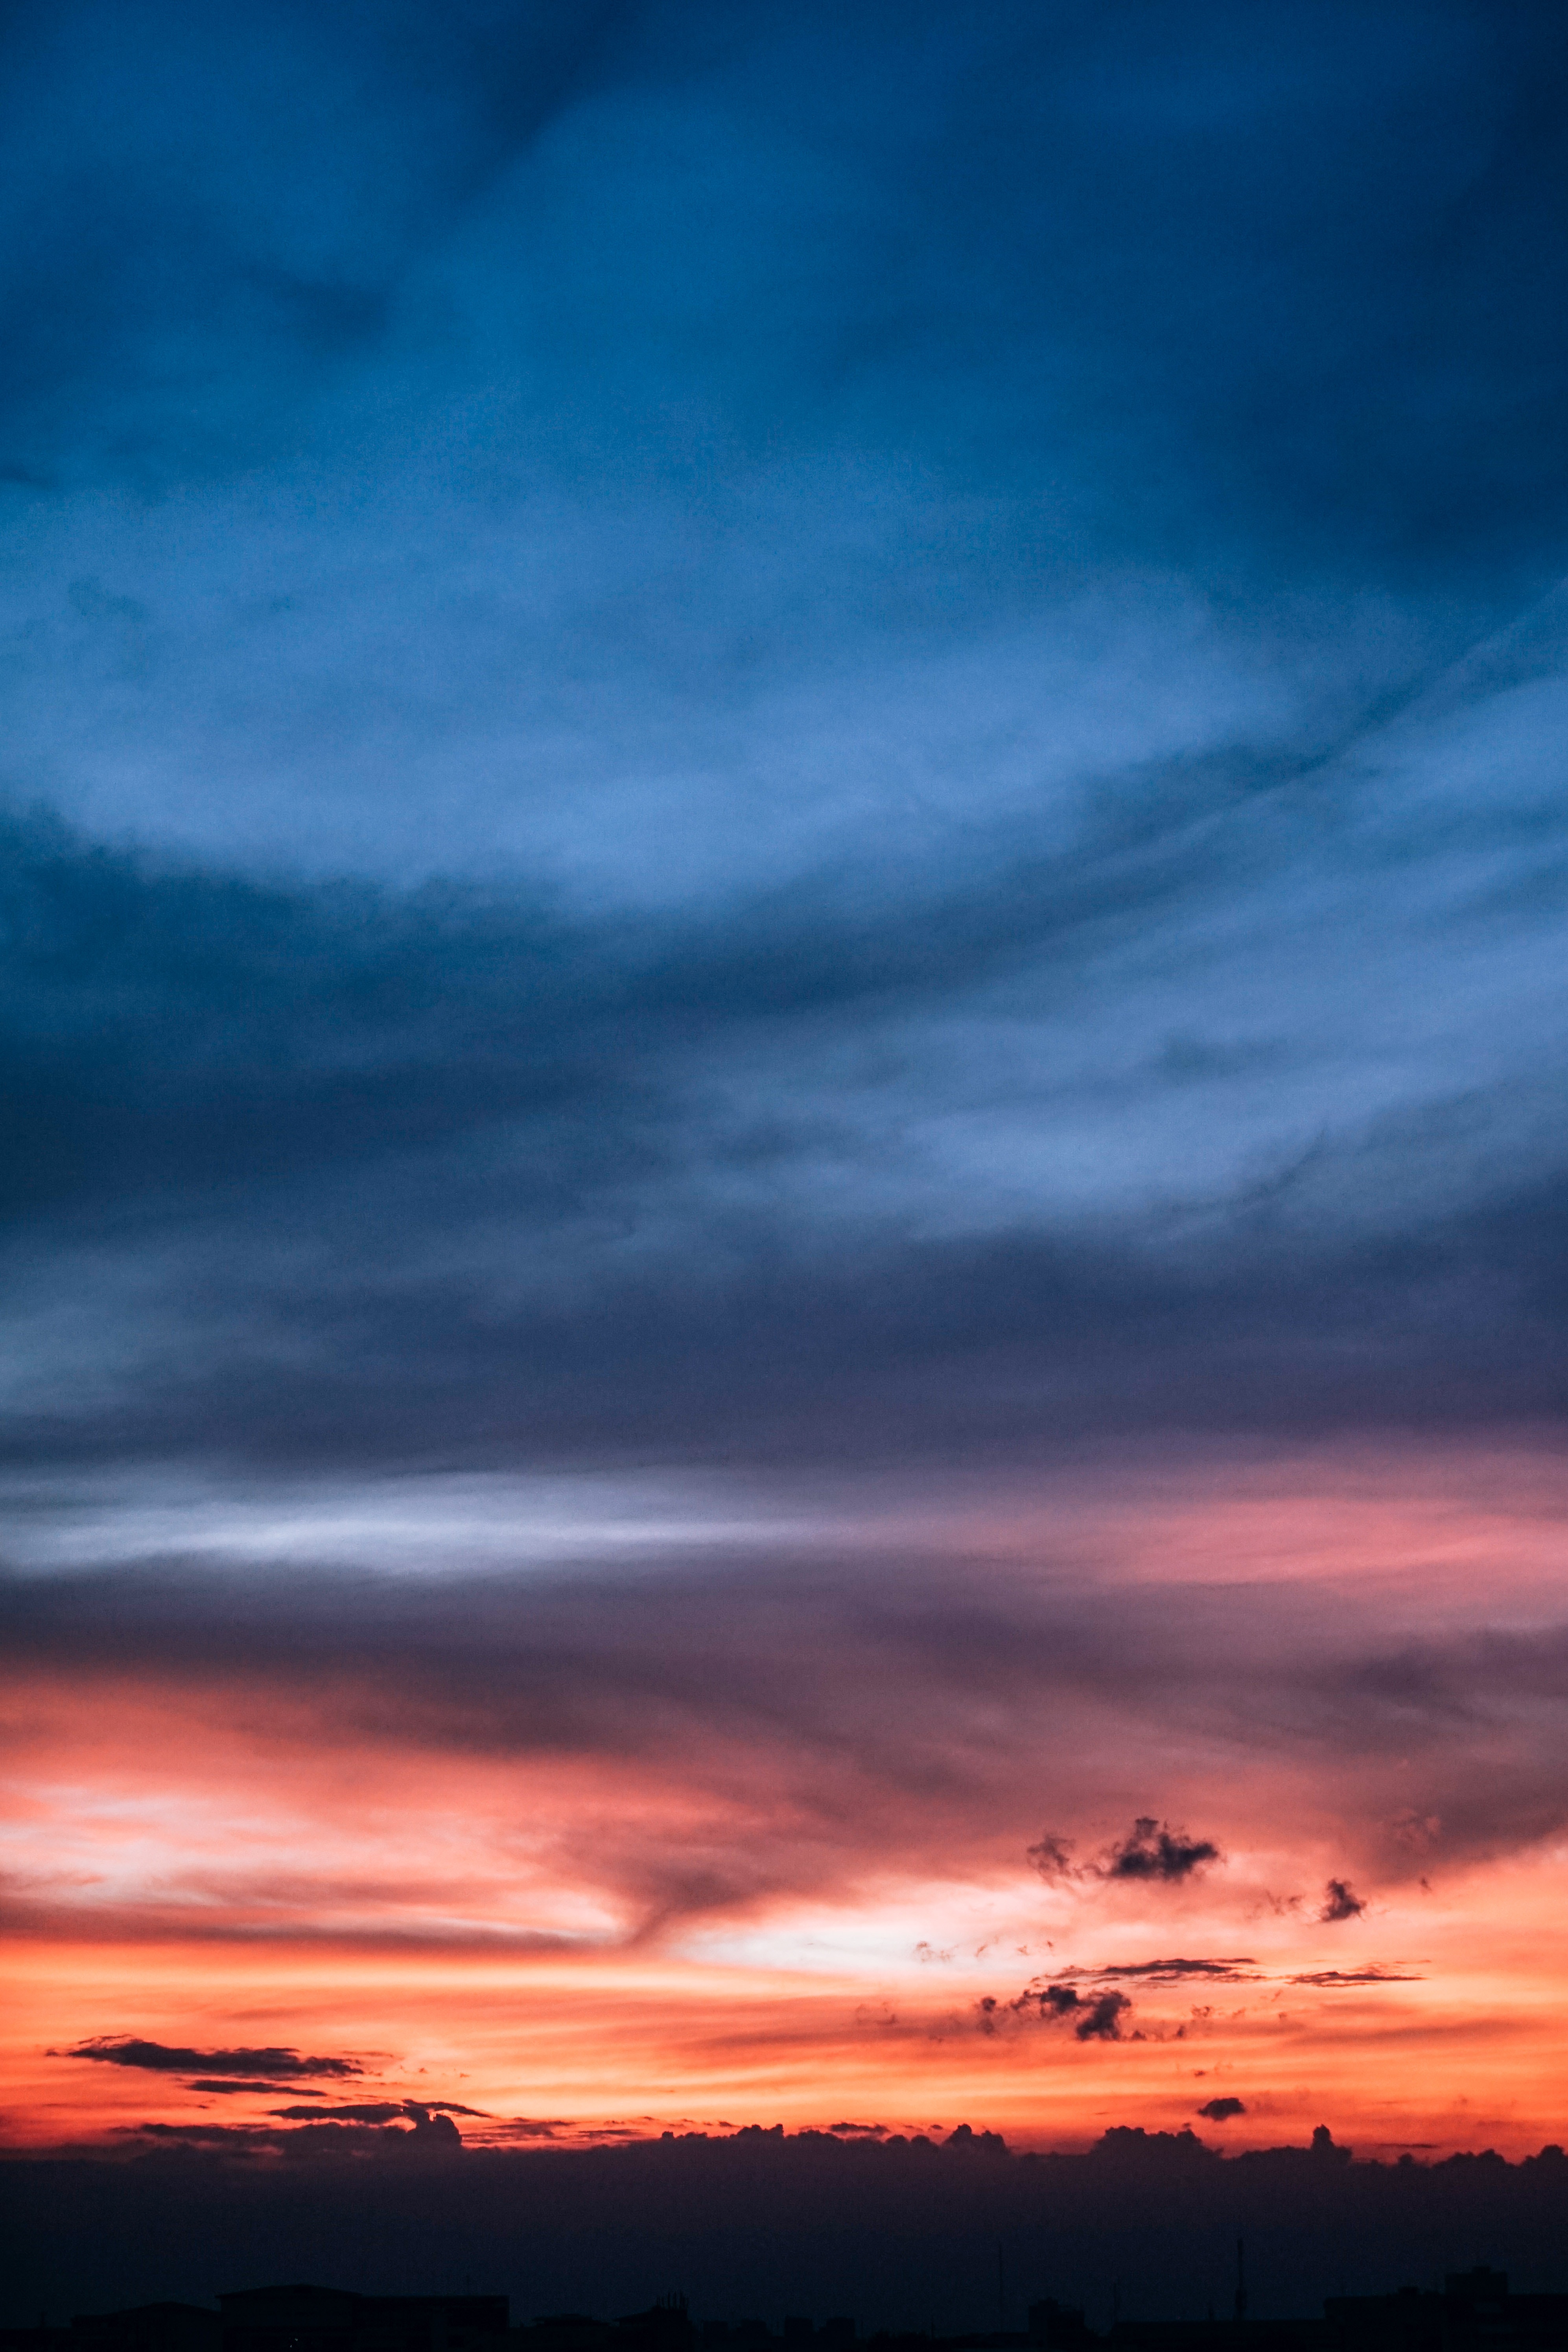
sky, afterglow, red sky at morning, atmosphere, dawn, horizon, daytime, cloud, sunset, dusk, sunrise, evening, morning, calm, cumulus, sunlight, computer wallpaper, meteorological phenomenon, landscape